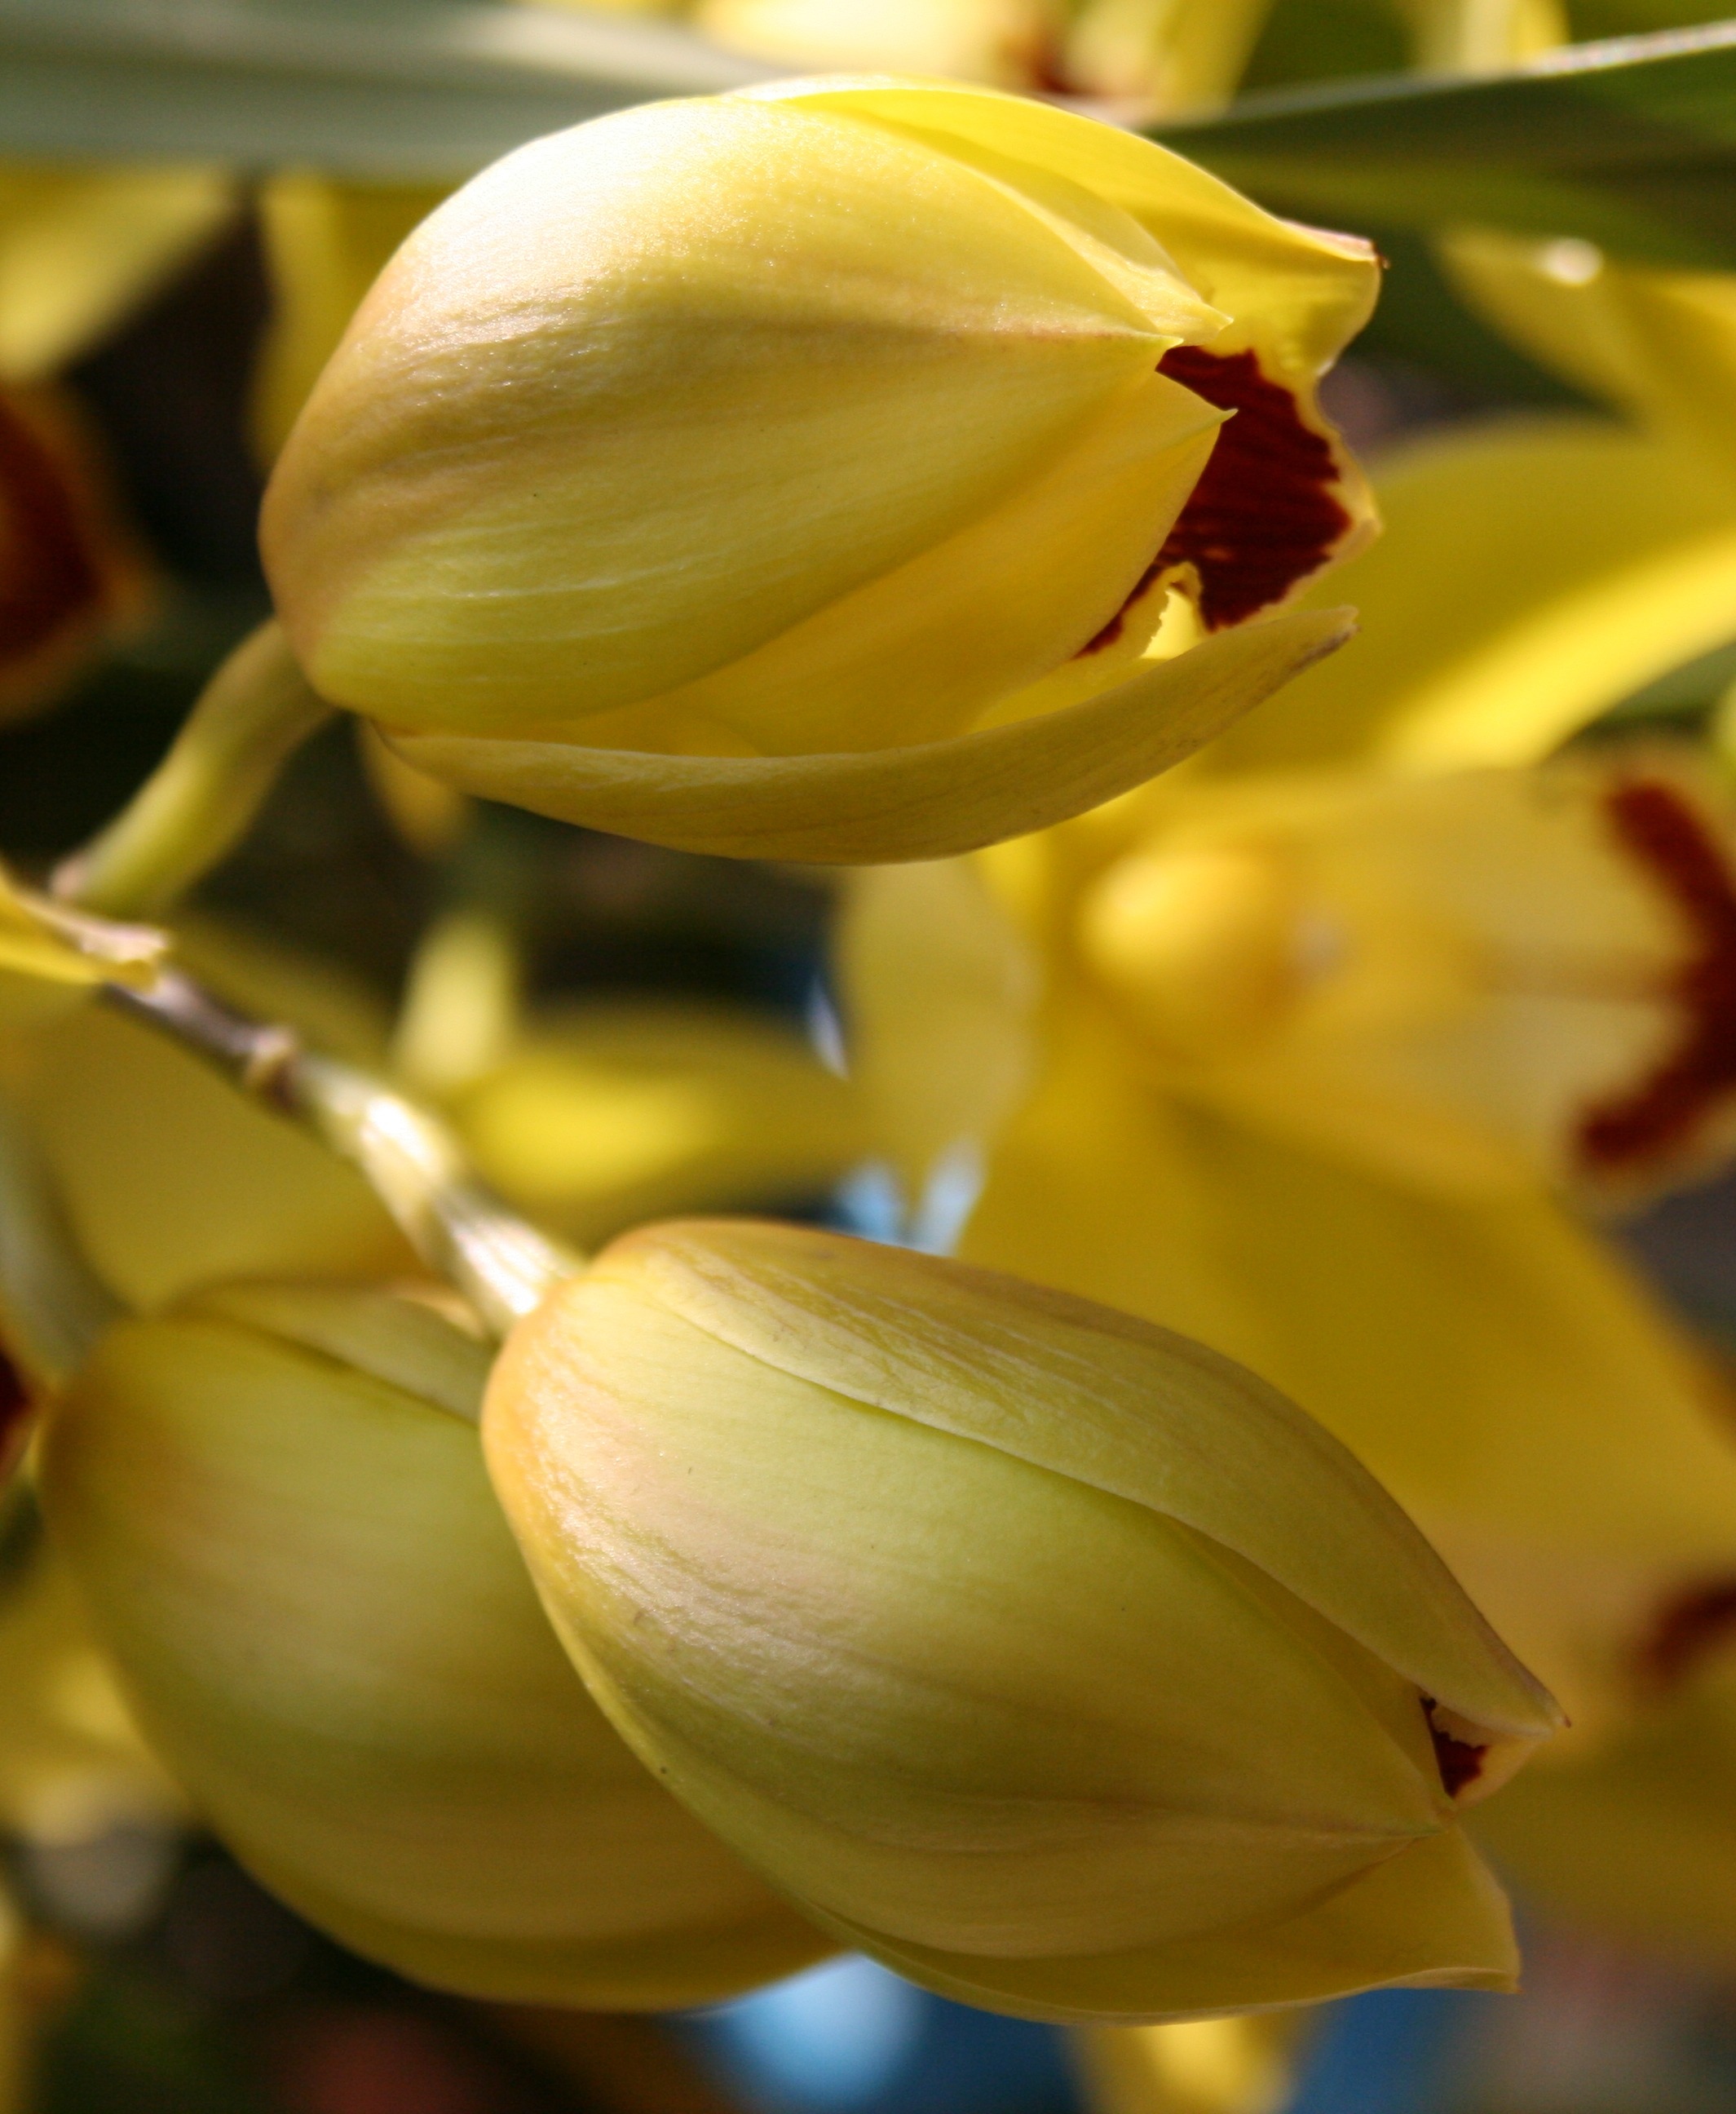
blossom, light, plant, flower, petal, pollen, spring, yellow, garden, flora, wildflower, close up, single, petals, stems, soft, delicate, bud, macro photography, cup shaped, plant stem, computer wallpaper, lowers, dark red inside, tube shaped